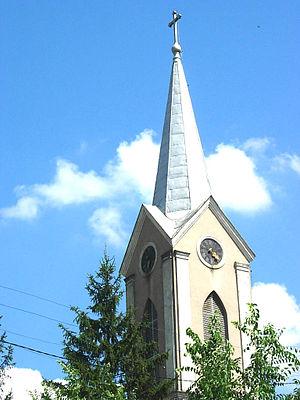
Le diocèse de Zrenjanin est un diocèse catholique de rite romain ; il est situé en Serbie. Son siège est situé à Zrenjanin, dans la province de Voïvodine. Il est actuellement administré par l'évêque László Német.